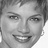
Emotion: happy